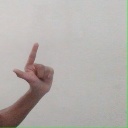
अक्षर: ल